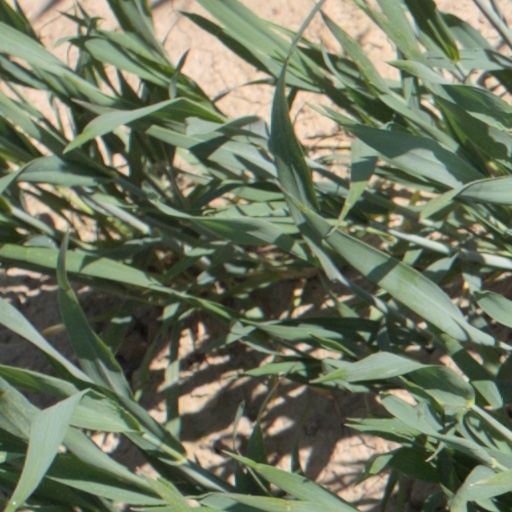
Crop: wheat